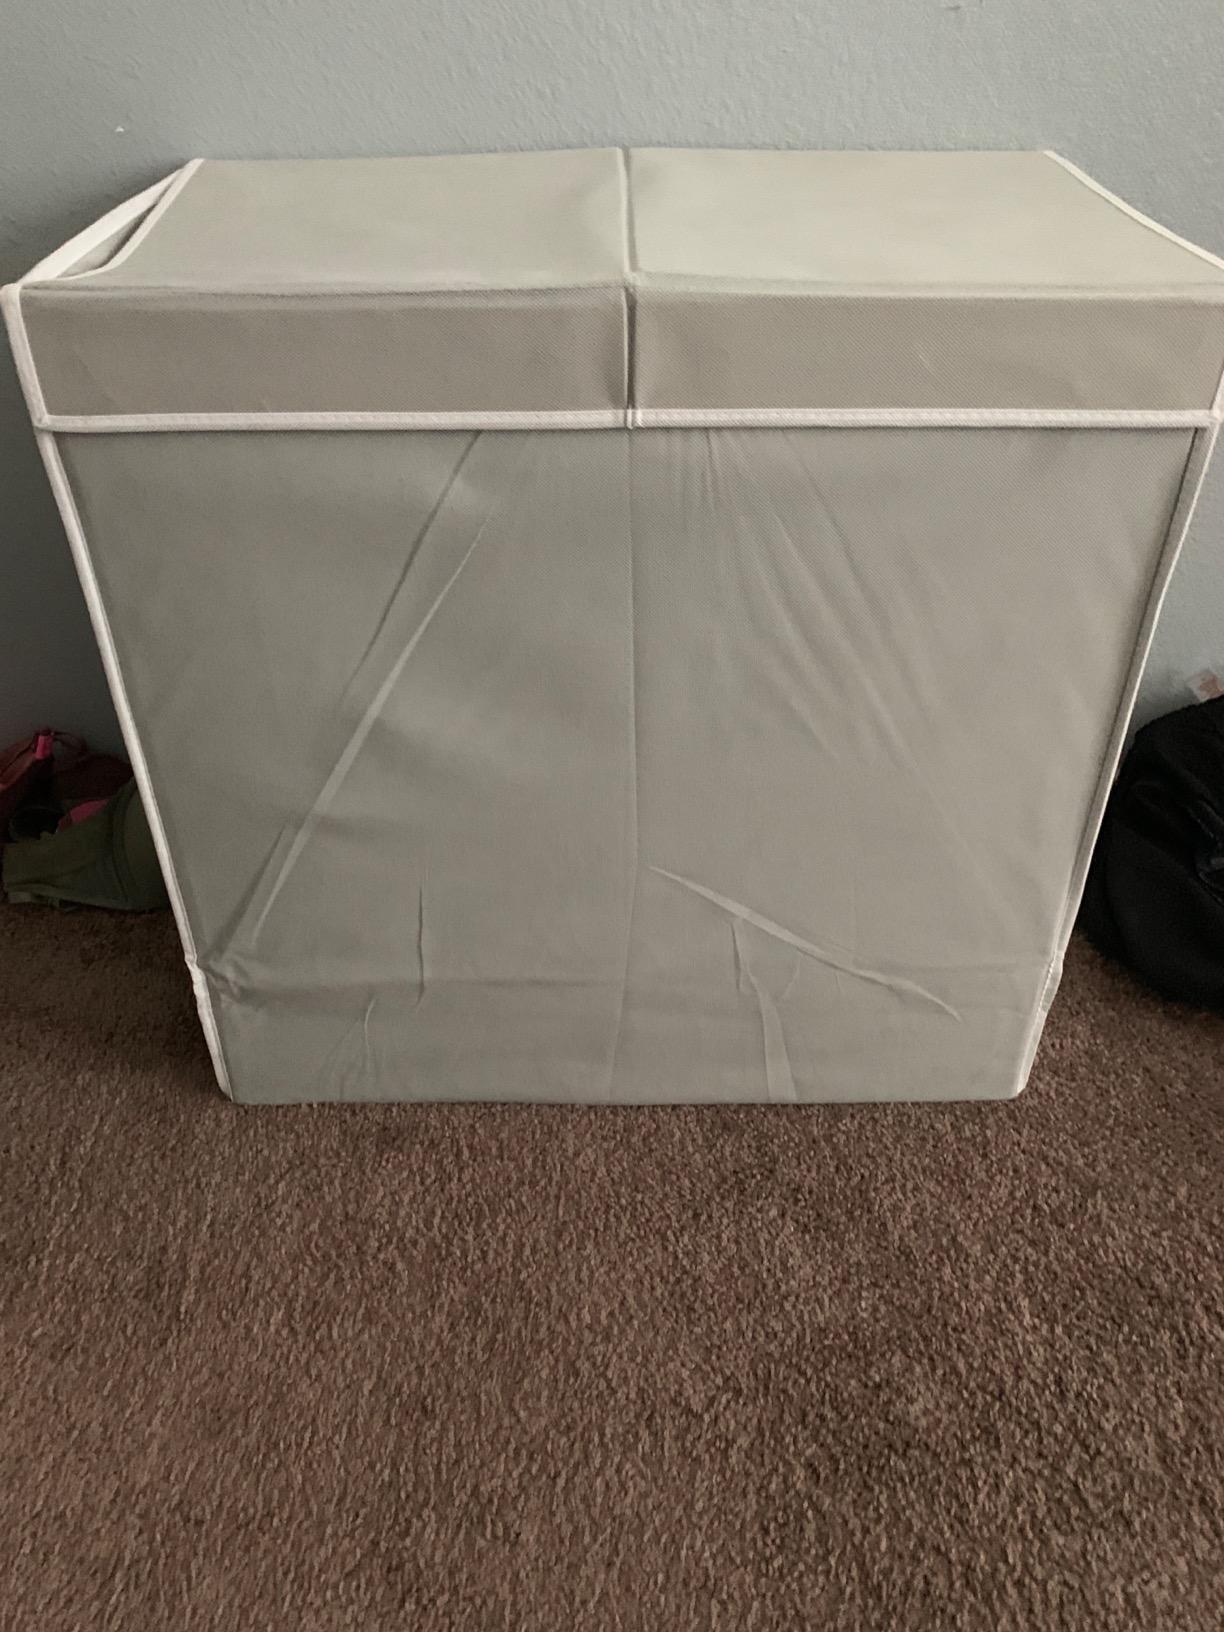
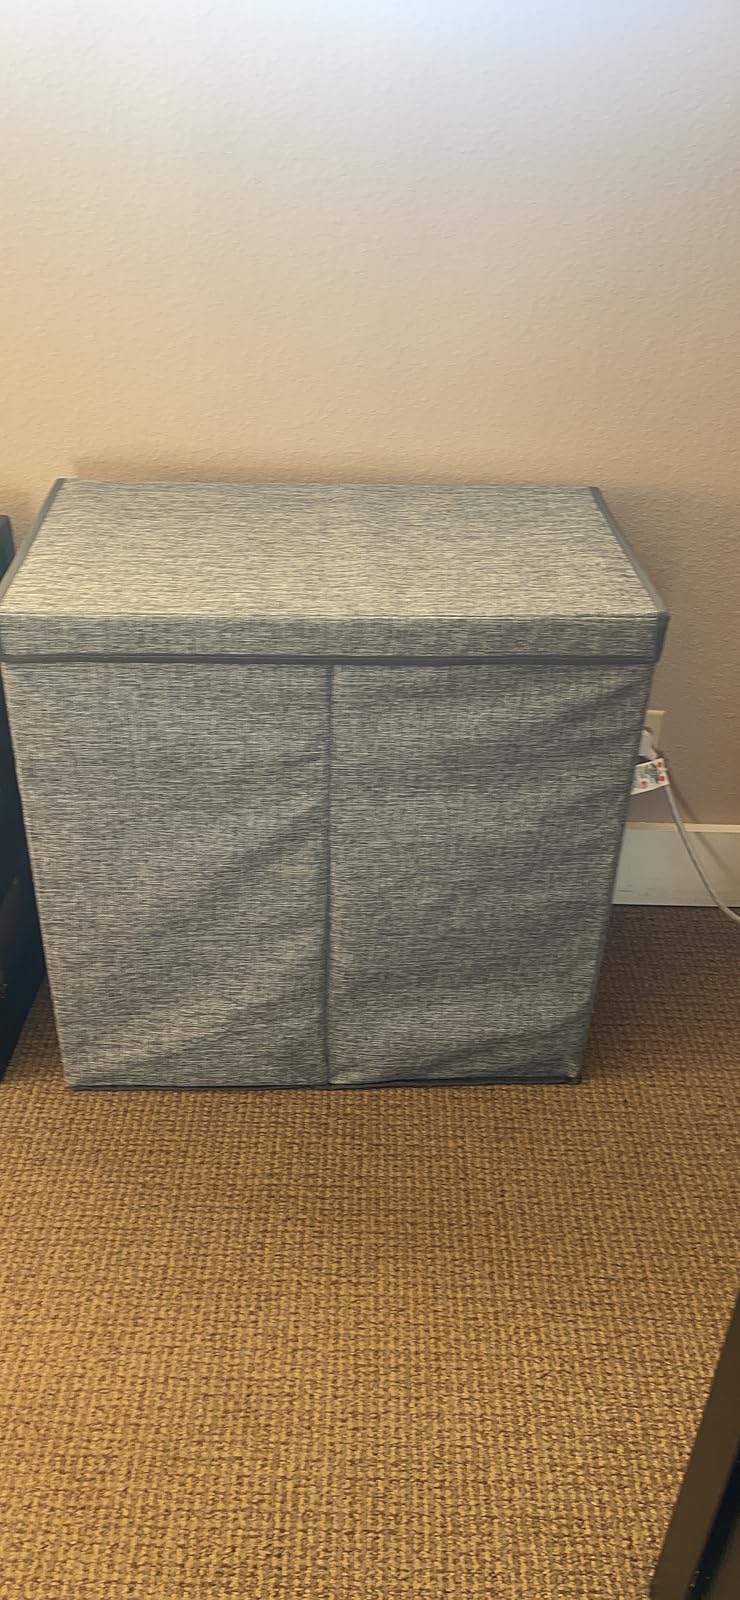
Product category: items_hamper
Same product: no